Piro Preman

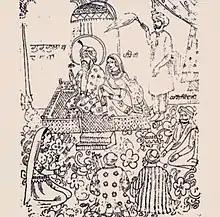
Gulab Das and Piro Preman sitting in the Gulabdasi Dera

Little is known about Piro's life. She apparently had Dalit origins. Her mother is said to have died early after she was born and she accompanied her "fakir" father to various places of pilgrimage. During one of these trips, she is believed to have been taken by a Lahori man who sold her into prostitution in a brothel. She is believed to have been sold into prostitution at Heera Mandi, the red-light district of Lahore. She escaped Heera Mandi and went on to become a devotee of Gulab Das at the Gulabdasi Dera in Chathian Wala (in present-day Pakistan). Das was a Sikh Jat who founded the Gulabdasi sect. The sect was based on Hindu–Sikh asceticism, but considered themselves to be neither Hindu nor Sikh.